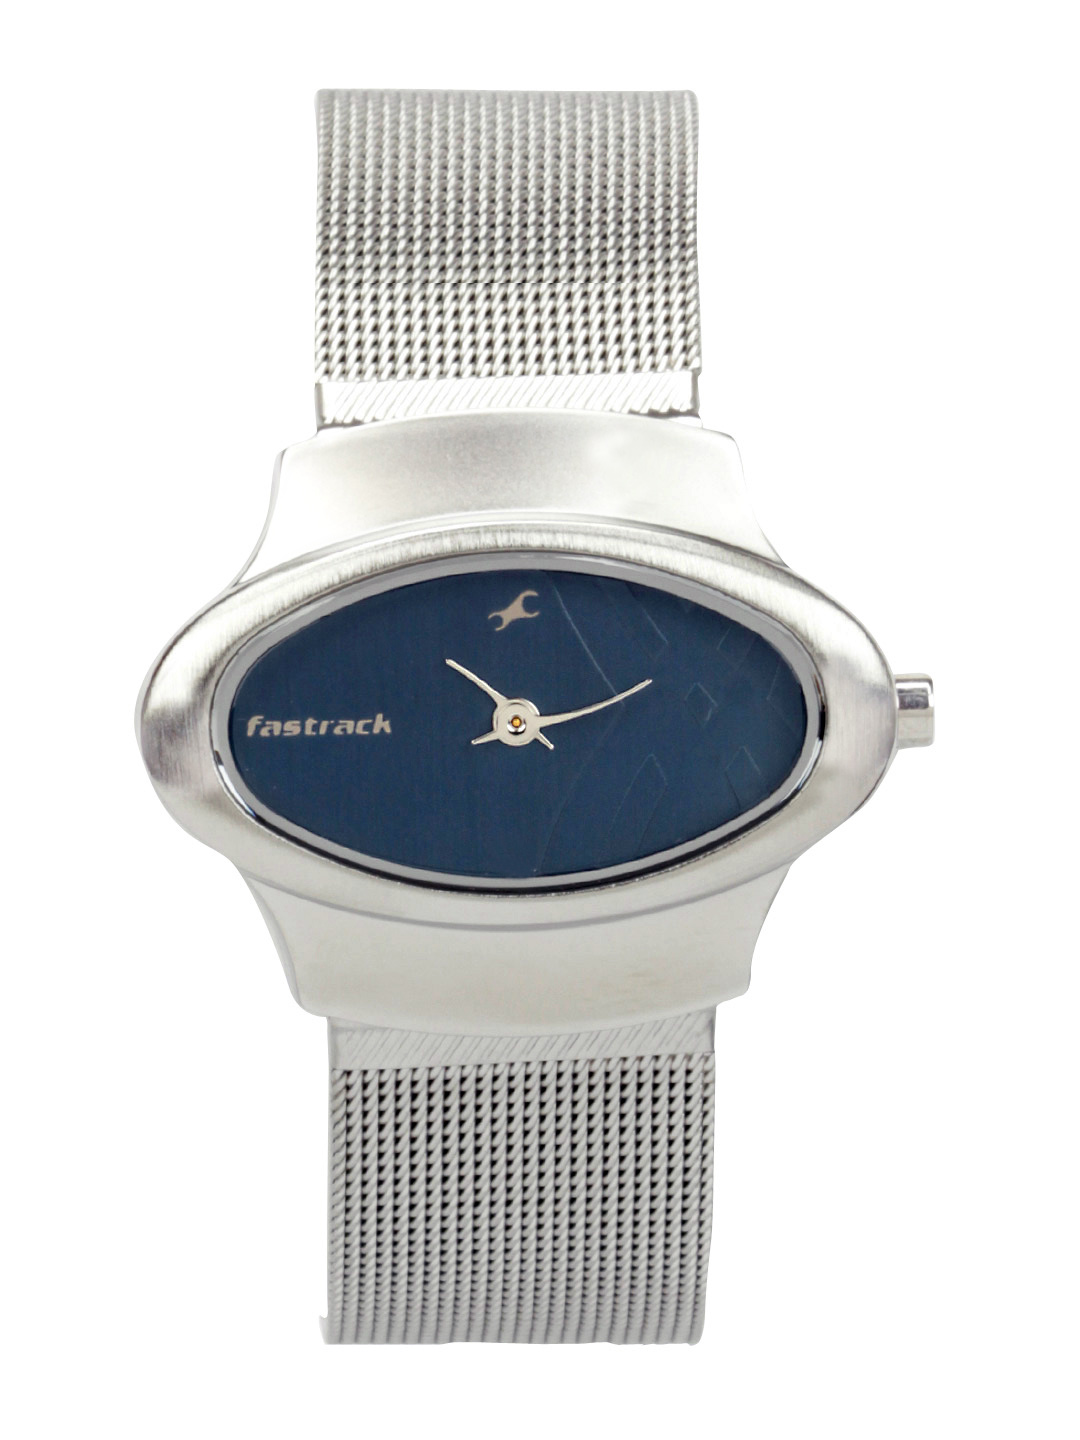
Fastrack Women Blue Dial Watch N6004SM01
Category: Accessories / Watches / Watches
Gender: Women
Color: Blue
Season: Winter 2016
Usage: Casual